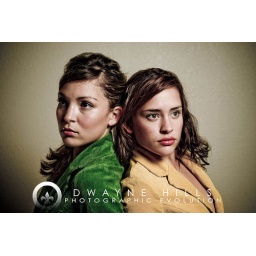
Models: Christina &amp;amp; KayleighLocation: On LocationPhotog: DHillsOne AB800 in brolly box camera right, and silver reflector camera left for fill.